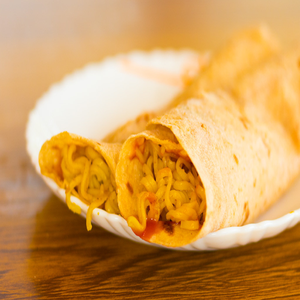
Dish: kathiroll